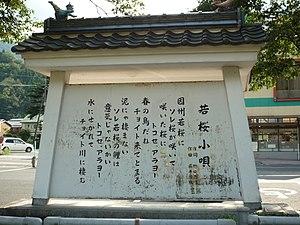
Ujō Noguchi, né Eikichi Noguchi 29 mai 1882 - 27 janvier 1945, est un poète et parolier japonais de chansons pour enfants et de musique traditionnelle folklorique min'yō. Il est l'auteur de quelques-unes des pièces les plus aimées et familières pour enfants et chorales de jeunes telle que Akai Kutsu. Avec Hakushū Kitahara et Yaso Saijō, il est considéré comme l'un des trois grands poètes et compositeurs de chansons pour enfants du Japon.